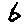
Label: 6